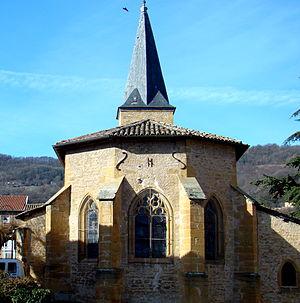
Église Saint-Martin de Ville-sur-Jarnioux, Le Bourg (Inscrit, 1979) This building is indexed in the Base Mérimée, a database of architectural heritage maintained by the French Ministry of Culture,
Cet article recense les monuments historiques situés dans le département du Rhône, en France, mais hors de la métropole de Lyon ou de la commune de Villefranche-sur-Saône. Ces deux zones comportant un grand nombre de monuments classés ou inscrits, deux pages spécifiques leur sont dédiées : Liste des monuments historiques de la métropole de Lyon et Liste des monuments historiques de Villefranche-sur-Saône.